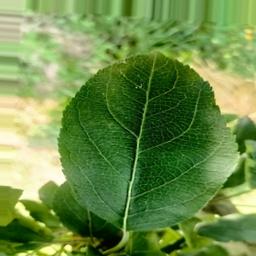
Label: Healthy